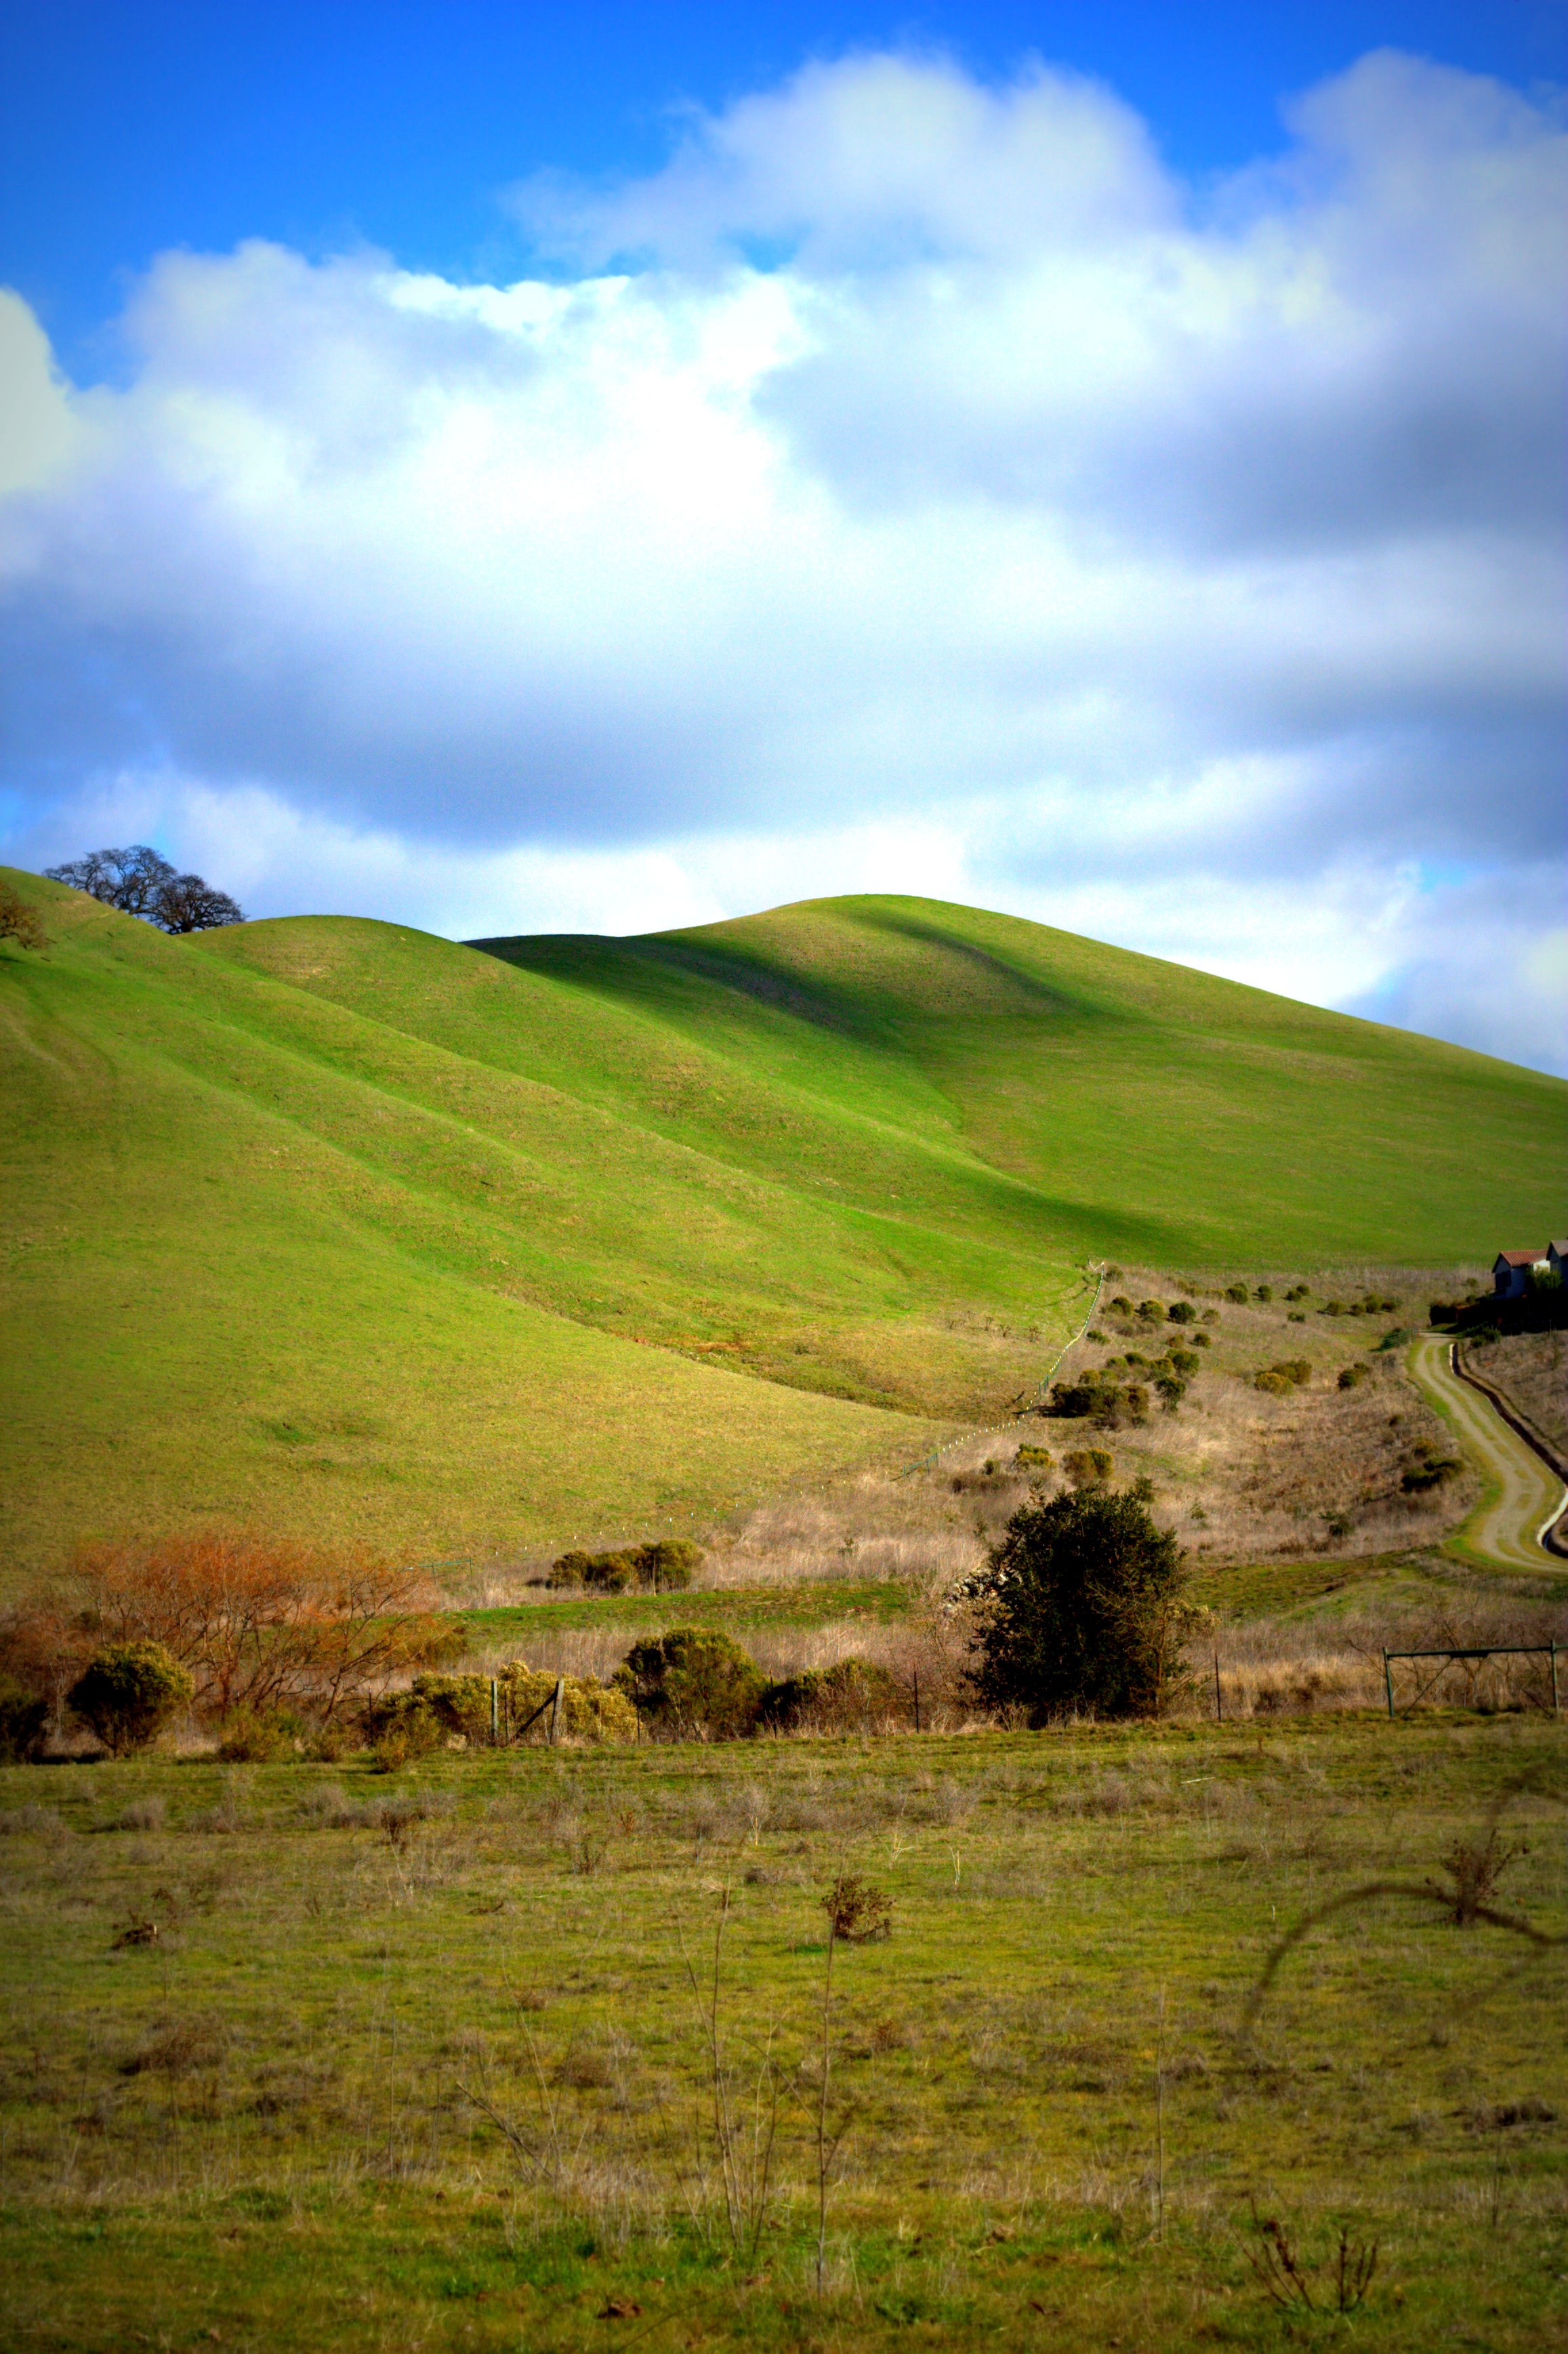
landscape, tree, nature, grass, horizon, mountain, cloud, sky, field, meadow, prairie, sunlight, morning, hill, valley, mountain range, green, pasture, highland, plain, grassland, plateau, fell, habitat, loch, rural area, natural environment, geographical feature, mountainous landforms